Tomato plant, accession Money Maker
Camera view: vertical (180 deg); turntable rotation: 90 degrees
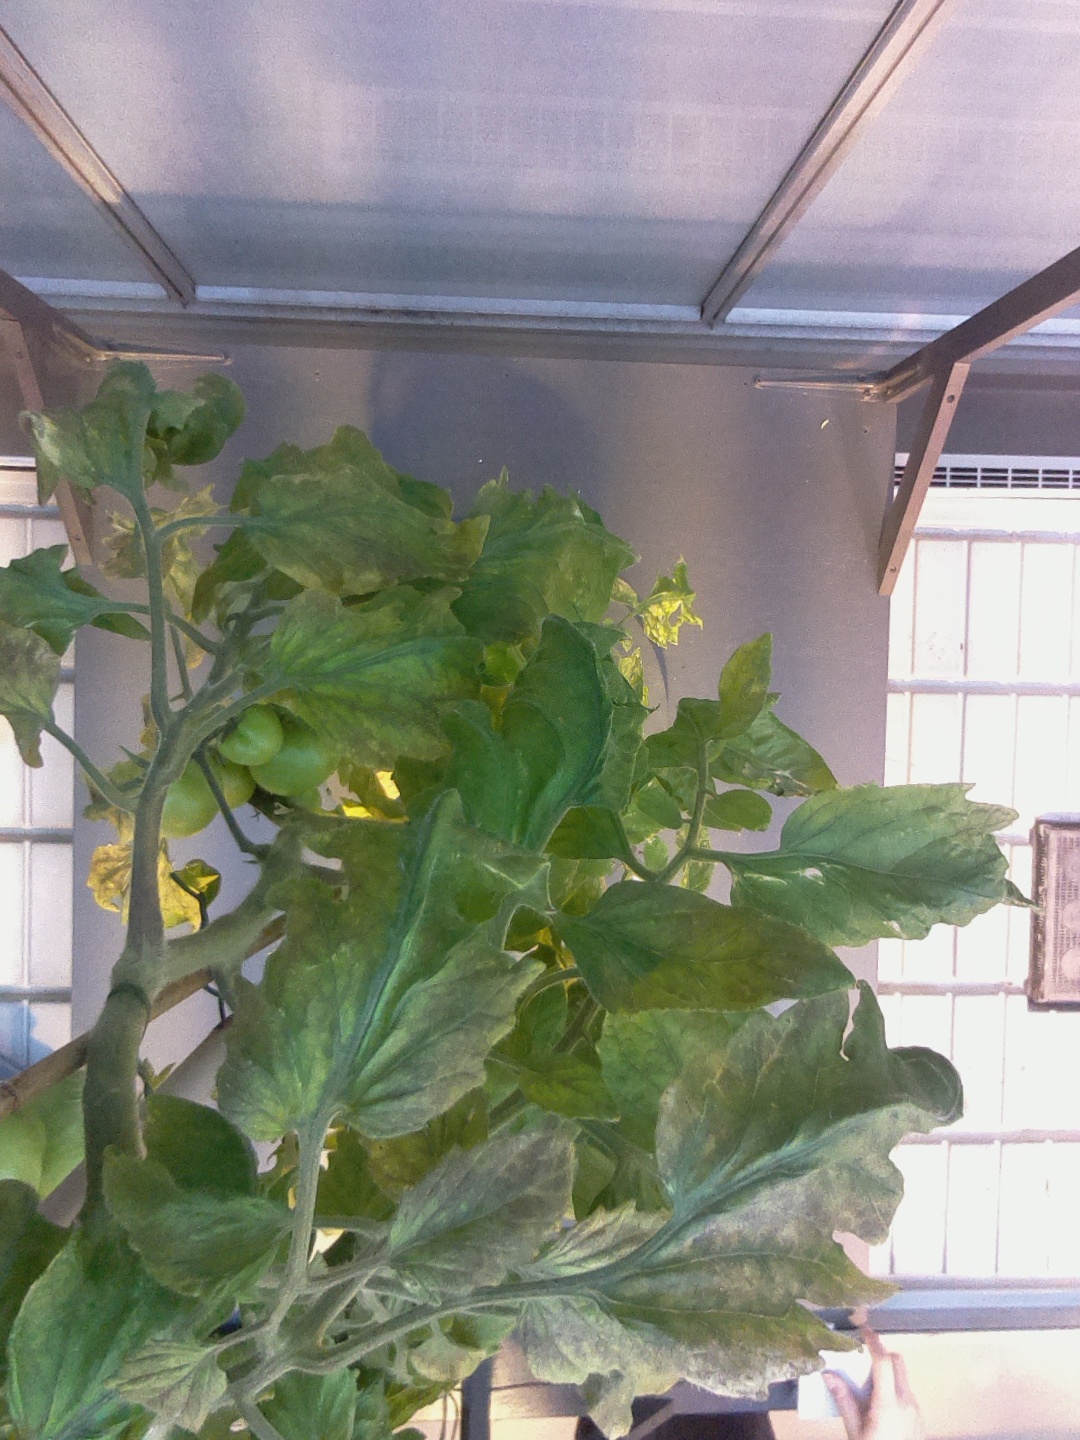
BBCH growth stage 79: 90% -100% of final fruit size